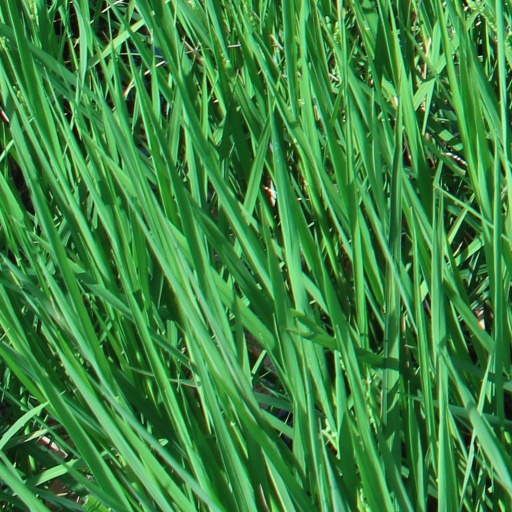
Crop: rice